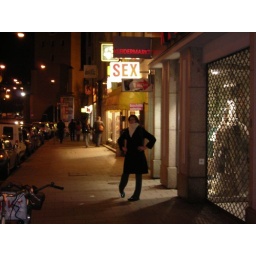
Amanda standing under a sign in street sign in munich which proclaimed Sex.